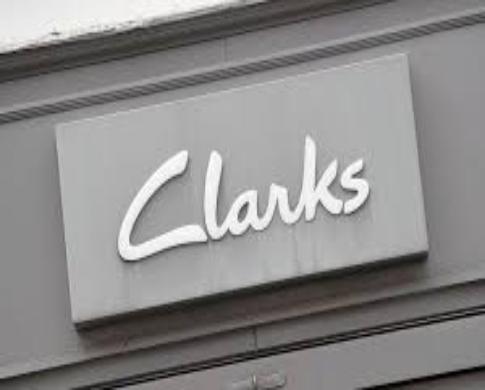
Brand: Clarks
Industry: Clothes